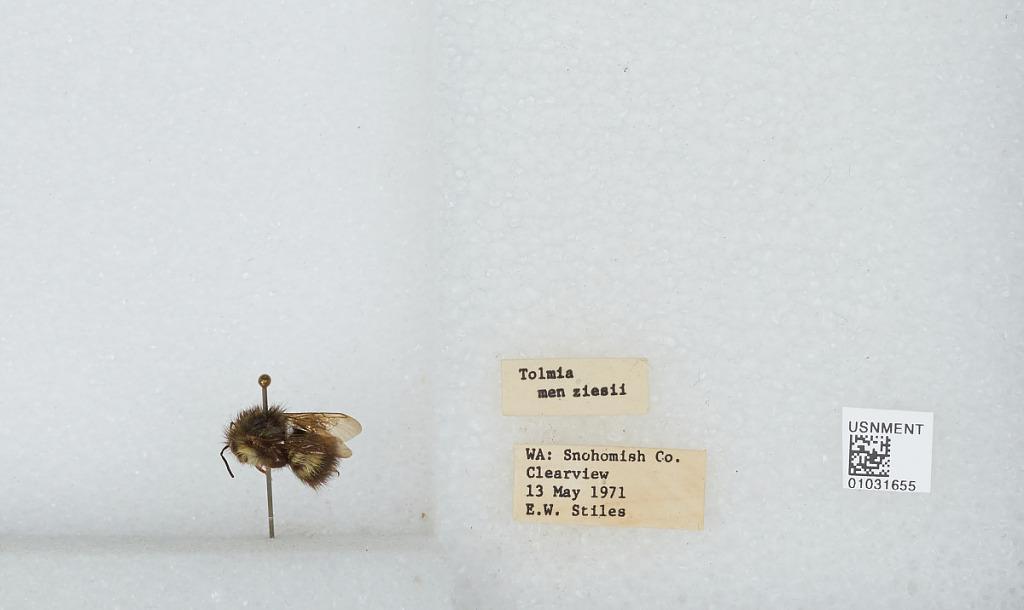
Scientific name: Bombus (Pyrobombus) sitkensis Nylander
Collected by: E. Stiles
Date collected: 1971-5-13
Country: United States
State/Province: Washington
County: Snohomish
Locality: Clearview
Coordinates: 47.8292, -122.145